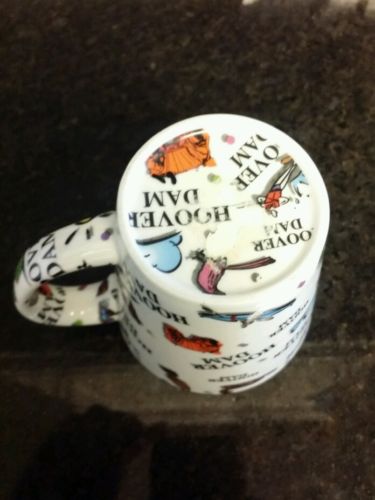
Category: mug